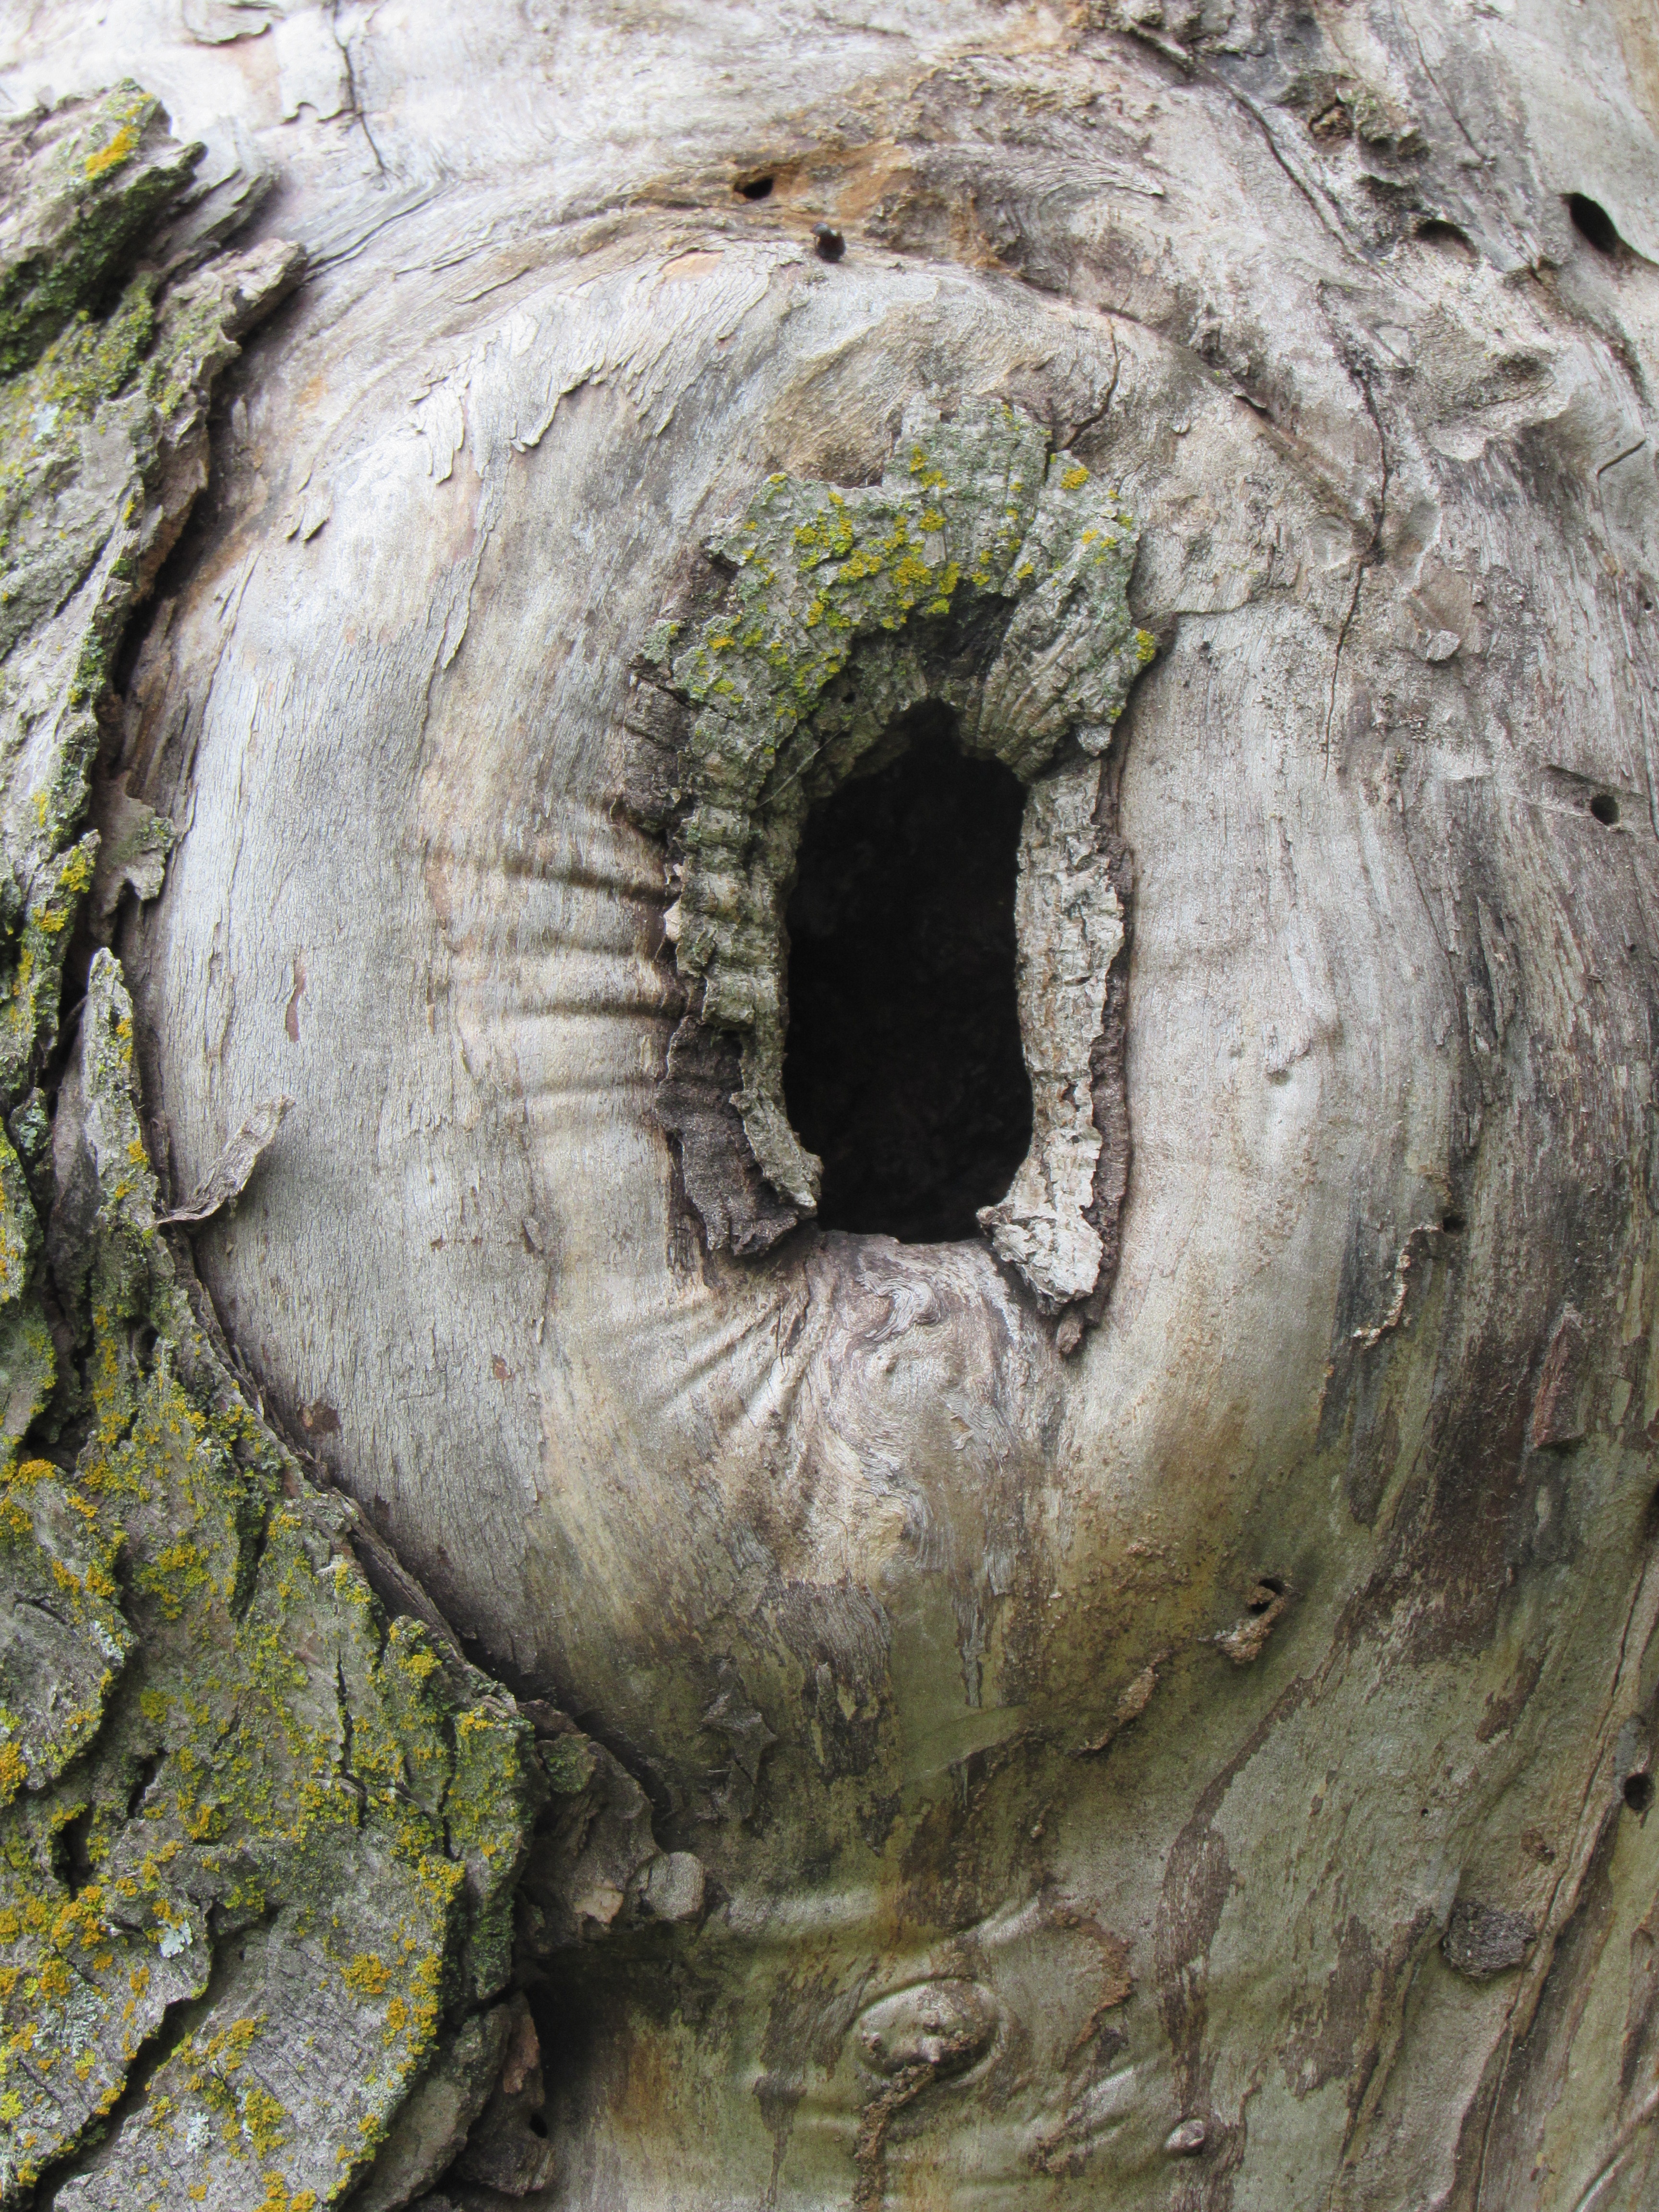
tree, rock, branch, wood, hole, trunk, bark, natural, geology, tree stump, hiding place, woody plant